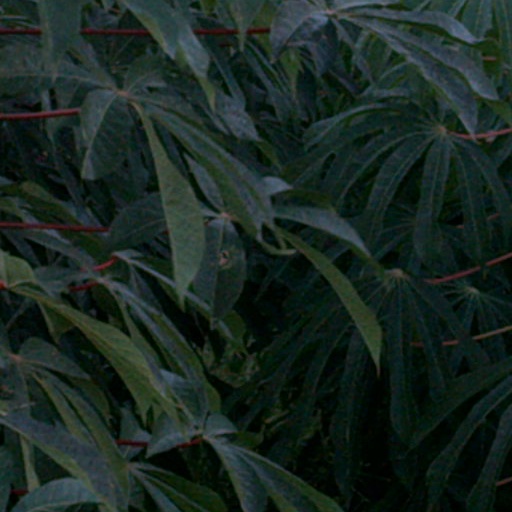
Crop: cassava